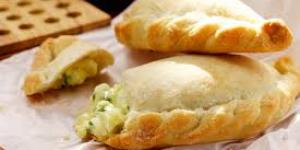
empanadas de vigilia para las pascuas